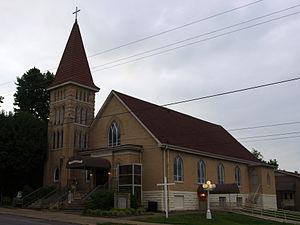
Central City est une ville du comté de Muhlenberg dans le Commonwealth du Kentucky, aux États-Unis. Sa population s’élevait à 5 978 habitants lors du recensement de 2010, estimée à 5 857 habitants en 2016. C'est la plus grande ville du comté.